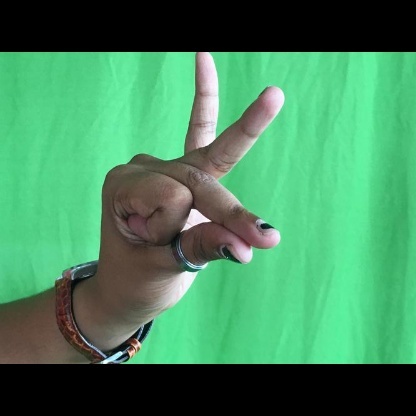
Mudra: Bramaram